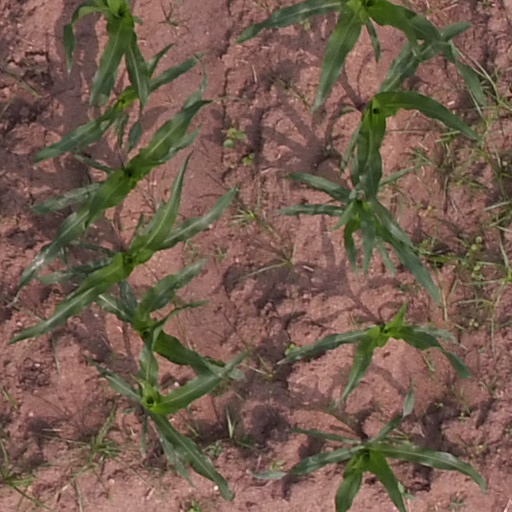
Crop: maize; corn